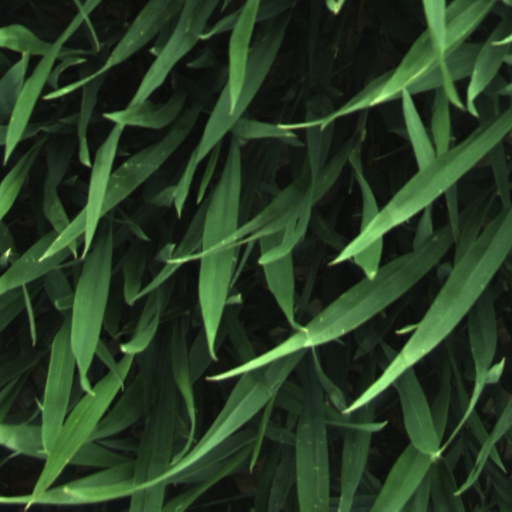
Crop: wheat